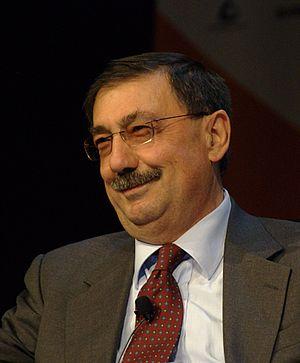
Fabio Mussi est un homme politique italien, ministre de l'Université du gouvernement Romano Prodi II.